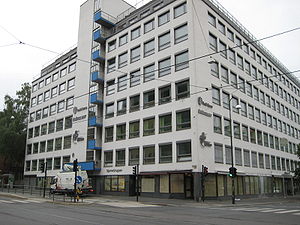
GoExcellent
GoExcellent i Oslo
GoExcellent AB er en callcentervirksomhed i Nordeuropa med hovedsæde i Sverige. Selskabet har mere end 3.000 ansatte i seks lande: Sverige, Finland, Norge, Danmark, Belgien og Holland. Omsætningen er omtrent 95 millioner euro.